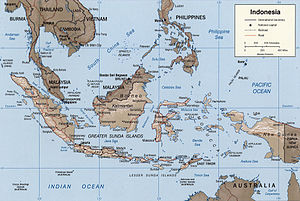
Sundaøerne
Sundaøerne
Sundaøerne er en øgruppe i Sydøstasien. Politisk er de delt mellem Brunei, Øst-Timor, Indonesien og Malaysia.